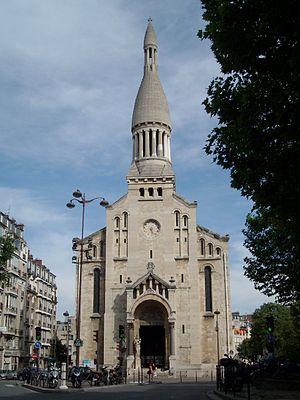
Vue de face de l'église
La place de l'Église-d'Auteuil est une voie située dans le quartier d'Auteuil du 16ᵉ arrondissement de Paris.